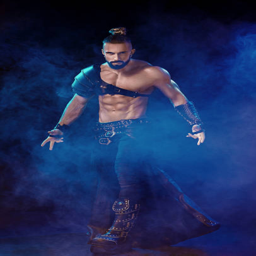
young and muscular man performing a theatrical pose on stage